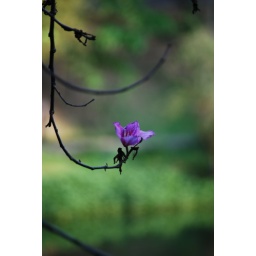
A flower hangs from a tree near the lake of CHU.